A Tale of Two Cities

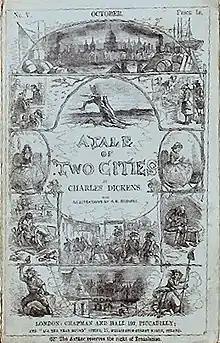
Cover of serial Vol. V, 1859

A Tale of Two Cities is a historical novel published in 1859 by English author Charles Dickens, set in London and Paris before and during the French Revolution. The novel tells the story of the French Doctor Manette, his 18-year-long imprisonment in the Bastille in Paris, and his release to live in London with his daughter Lucie whom he had never met. The story is set against the conditions that led up to the French Revolution and the Reign of Terror.